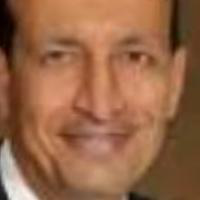
Age group: age 41-55